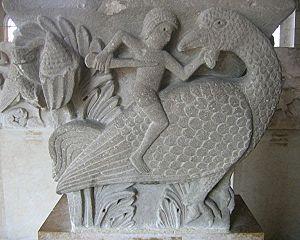
La représentation animale dans l'art médiéval est riche par la diversité des formes artistiques et des animaux représentés, qu'ils soient réels ou imaginaires. Ces représentations médiévales sont grandement influencées par le christianisme : elles sont décoratives, mais surtout symboliques. Les animaux désignent la Création, le Bien et le Mal, Dieu ou le Diable. Ils s'épanouissent dans les églises, sur les vitraux, les bas-reliefs ou les pavages, seuls media d'apprentissage pour l'illettré qui compose la majorité de la société médiévale. Ainsi, on retrouve les animaux sculptés sur les chapiteaux des églises ou les plaques d'ivoires, peints dans les enluminures des manuscrits ou dans des fresques des églises, ainsi que dans des œuvres d'orfèvrerie, les sceaux, les tapisseries et les vitraux.